7 Years (Lukas Graham song)

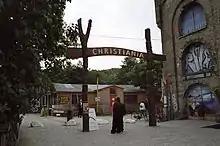
The video was shot partially in Christiania, Copenhagen, the birthplace of Lukas Forchhammer.

The official music video for "7 Years" was first released on YouTube on 15 December 2015 at a total length of four minutes. Filmed in Copenhagen and Los Angeles, the video was written, directed, and edited by Danish film director René Sascha Johannsen.